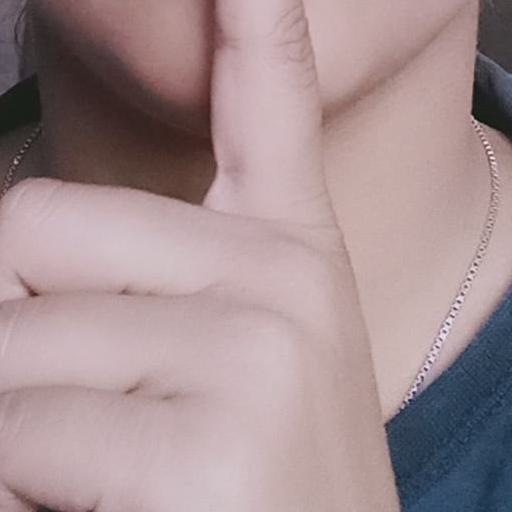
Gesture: mute